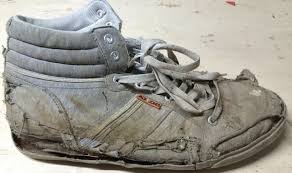
Waste category: shoes